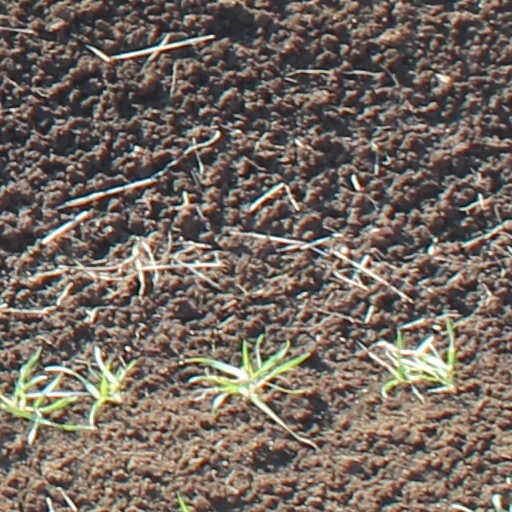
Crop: wheat